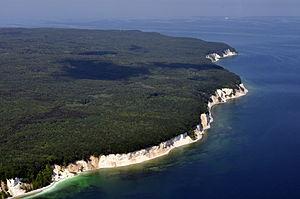
Les forêts primaires de hêtres des Carpates et d'autres régions d'Europe forment un site transnational du patrimoine mondial, regroupant 78 forêts de hêtres réparties sur 12 pays européens : Albanie, Allemagne, Autriche, Belgique, Bulgarie, Croatie, Espagne, Italie, Pologne, Roumanie, Slovaquie, Slovénie et Ukraine.
Le parc national de Jasmund se trouve sur la presqu'île de Jasmund au Nord-Est de l'île de Rügen dans le land allemand de Mecklembourg-Poméranie occidentale. Ouvert le 12 septembre 1990 et d'une superficie de 3 003 ha, il est le plus petit parc national allemand.